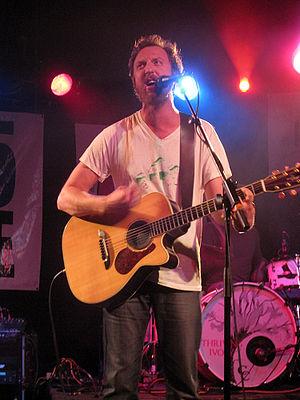
Ryan Matthew Miller, né le 21 novembre 1972 à Lubbock, est un musicien américain.